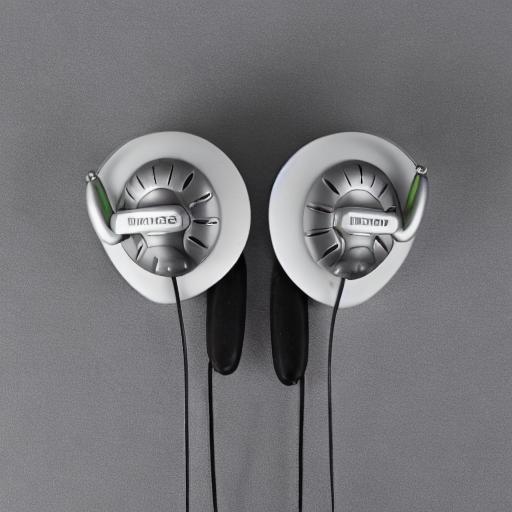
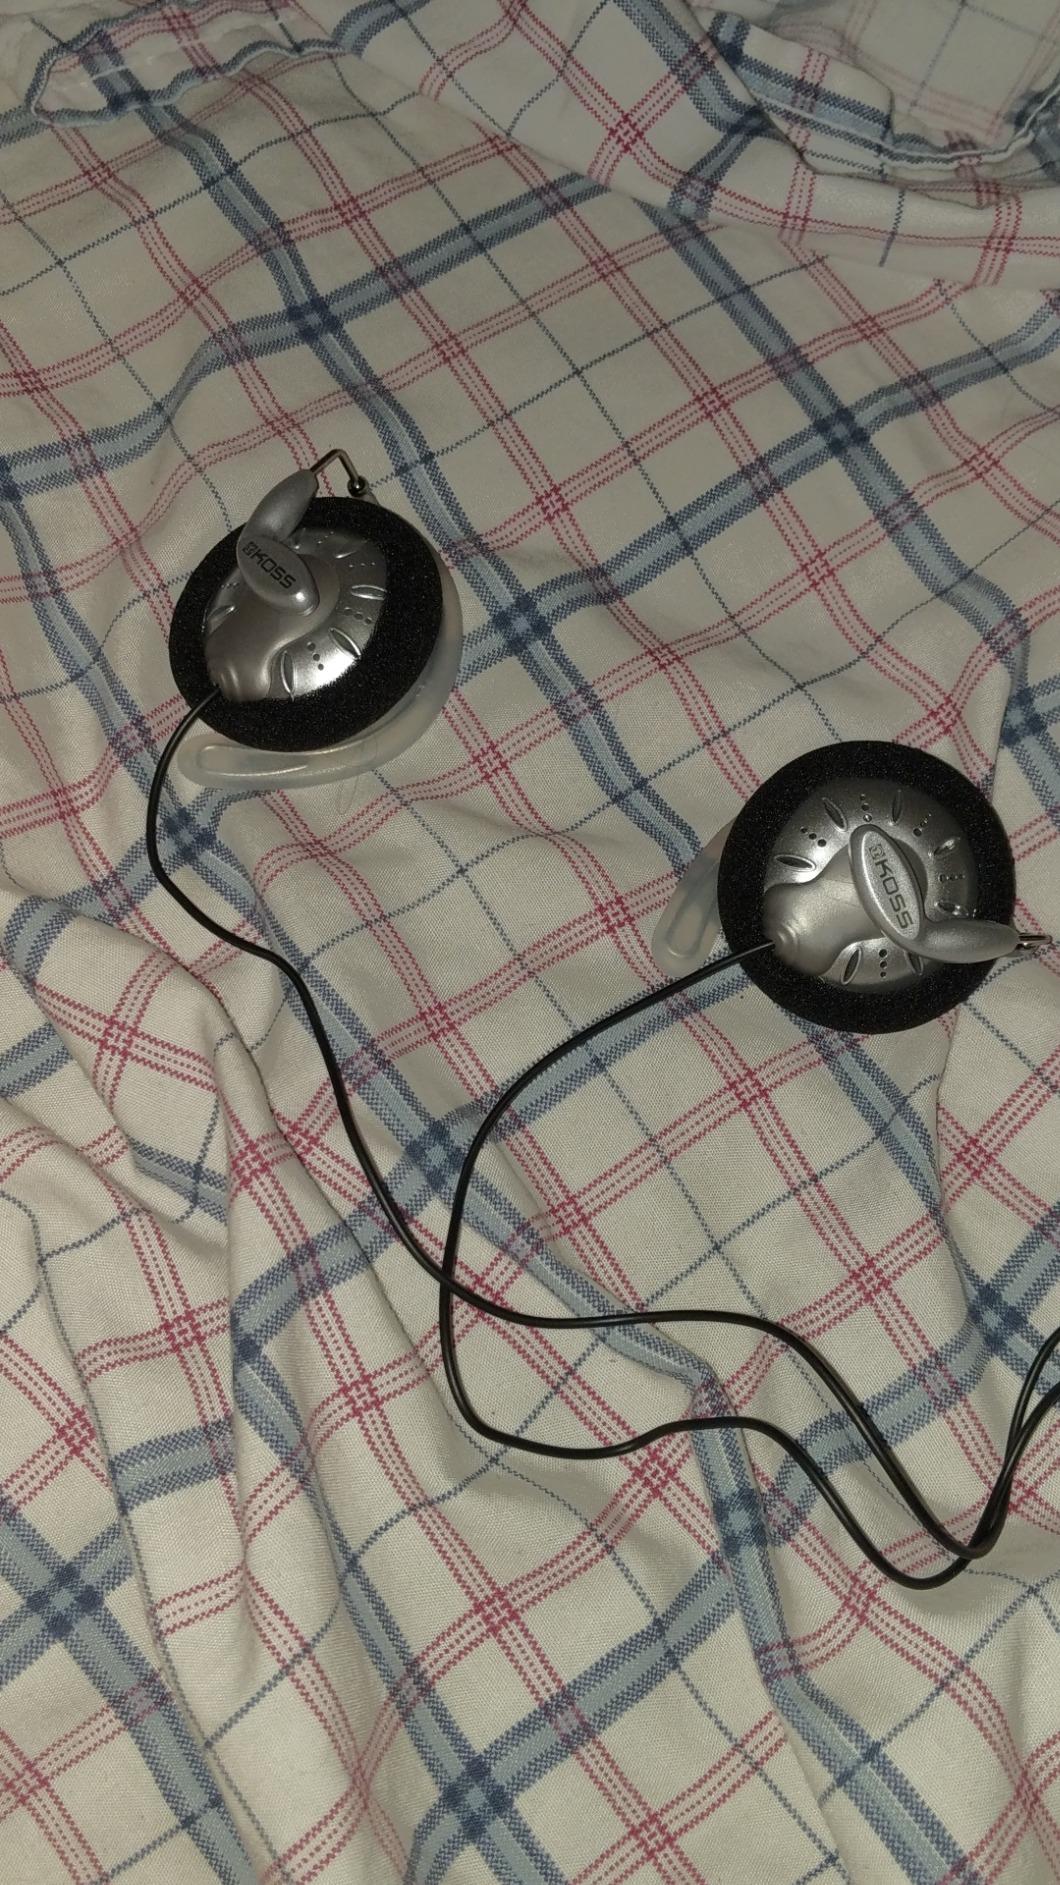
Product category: headphones
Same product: no